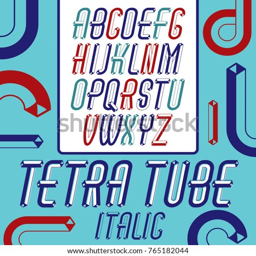
set of cool vintage vector upper case alphabet letters , abc isolated .